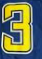
Number: 3